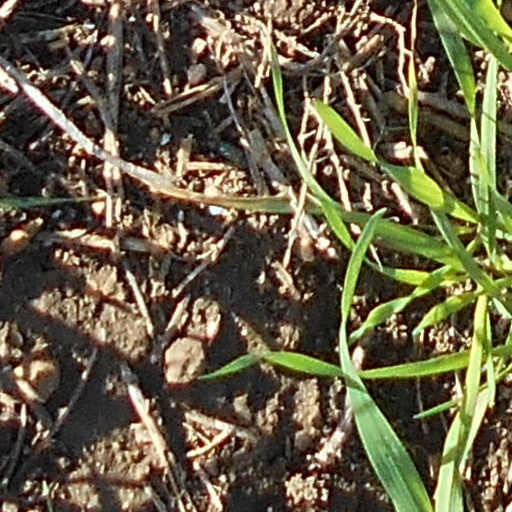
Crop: wheat